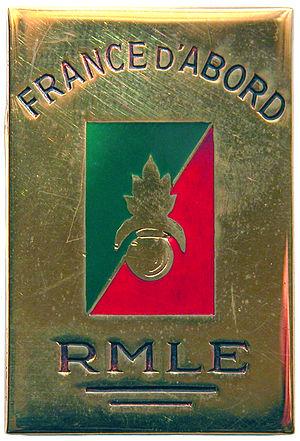
Le régiment de marche de la Légion étrangère était une unité militaire française de la Légion étrangère.